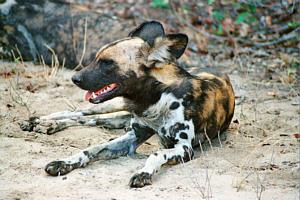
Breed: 211-n000025-African_hunting_dog